Pamela Salem

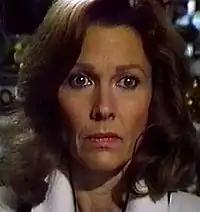
Salem as Joanne Francis in "EastEnders"

Pamela Fortunee Salem (22 January 1944 – 21 February 2024) was a British film and television actress. She was born in Bombay, India, and educated at Wispers School and Heidelberg University in Germany, and later at the Central School of Speech and Drama in London, England.